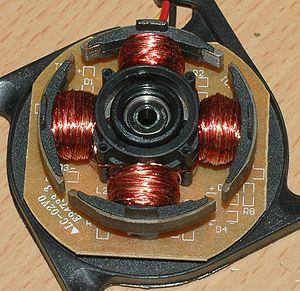
Un moteur sans balais, ou « moteur brushless », ou machine synchrone auto-pilotée à aimants permanents, est une machine électrique de la catégorie des machines synchrones, dont le rotor est constitué d'un ou de plusieurs aimants permanents et pourvu d'origine d'un capteur de position rotorique: capteur à effet Hall, synchro-résolver, codeur rotatif, ou tout autre système permettant l'auto-pilotage de la machine.